Kipp's apparatus

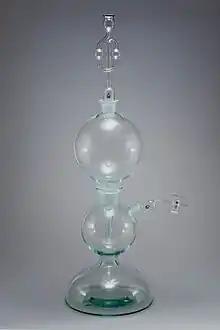
Empty Kipp's apparatus, with stopcock and fermentation lock.

Kipp's apparatus, also called a Kipp generator, is an apparatus designed for preparation of small volumes of gases. It was invented around 1844 by the Dutch pharmacist Petrus Jacobus Kipp and widely used in chemical laboratories and for demonstrations in schools into the second half of the 20th century.